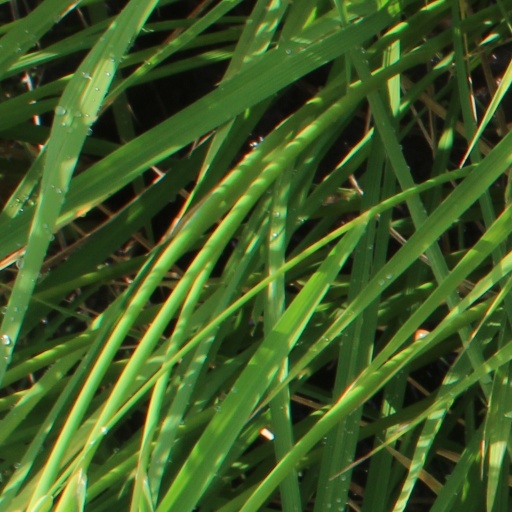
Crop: rice